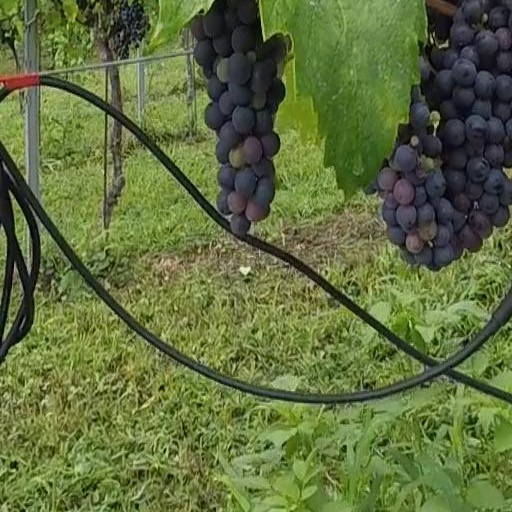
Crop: grape